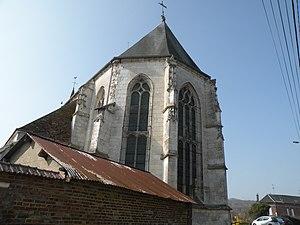
Église Saint-Denis d'Hodenc-en-Bray
L'église Saint-Denis est une église catholique paroissiale située à Hodenc-en-Bray, en France. Les fonts baptismaux du XIᵉ siècle attestent l'existence d'une église au même emplacement, avant que la nef actuelle ne soit construite au milieu du XIVᵉ siècle. C'est un vaisseau unique sans caractère, recouverte d'une intéressante charpente lambrissée comportant des éléments de décoration taillés et peints. L'église est surtout réputée pour son haut chœur gothique flamboyant du premier quart du XVIᵉ siècle, édifié sous l'impulsion de la famille de Montceaux, seigneurs d'Hodenc-en-Bray à partir de 1481. Le chœur est d'un style à la fois sobre et élégant, très lumineux, et de dimensions généreuses par rapport à la faible importance du village. Malgré son intérêt pour l'histoire de l'architecture, l'église n'est classée monument historique qu'en 1995, et son histoire reste en grande partie dans l'ombre. Elle est affiliée à la paroisse de La Trinité en Bray du pays de Bray.